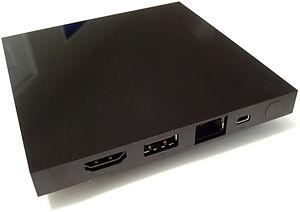
Android TV est un dispositif de télévision connectée, créé par Google, et annoncé le 25 juin 2014 à la conférence Google I/O. Succédant à Google TV qui fut un échec, Android TV est une plateforme multimédia, disponible directement par des télévisions connectées ou des box spéciales à partir de 2015.